Everybody's Old Man

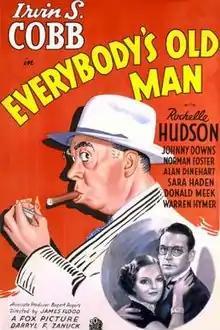
Theatrical release poster

Everybody's Old Man is a 1936 American drama film directed by James Flood and written by Patterson McNutt and A.E. Thomas. The film stars Irvin S. Cobb, Rochelle Hudson, Johnny Downs, Norman Foster, Alan Dinehart, Sara Haden, Donald Meek and Warren Hymer. The film was released on March 20, 1936, by 20th Century Fox.